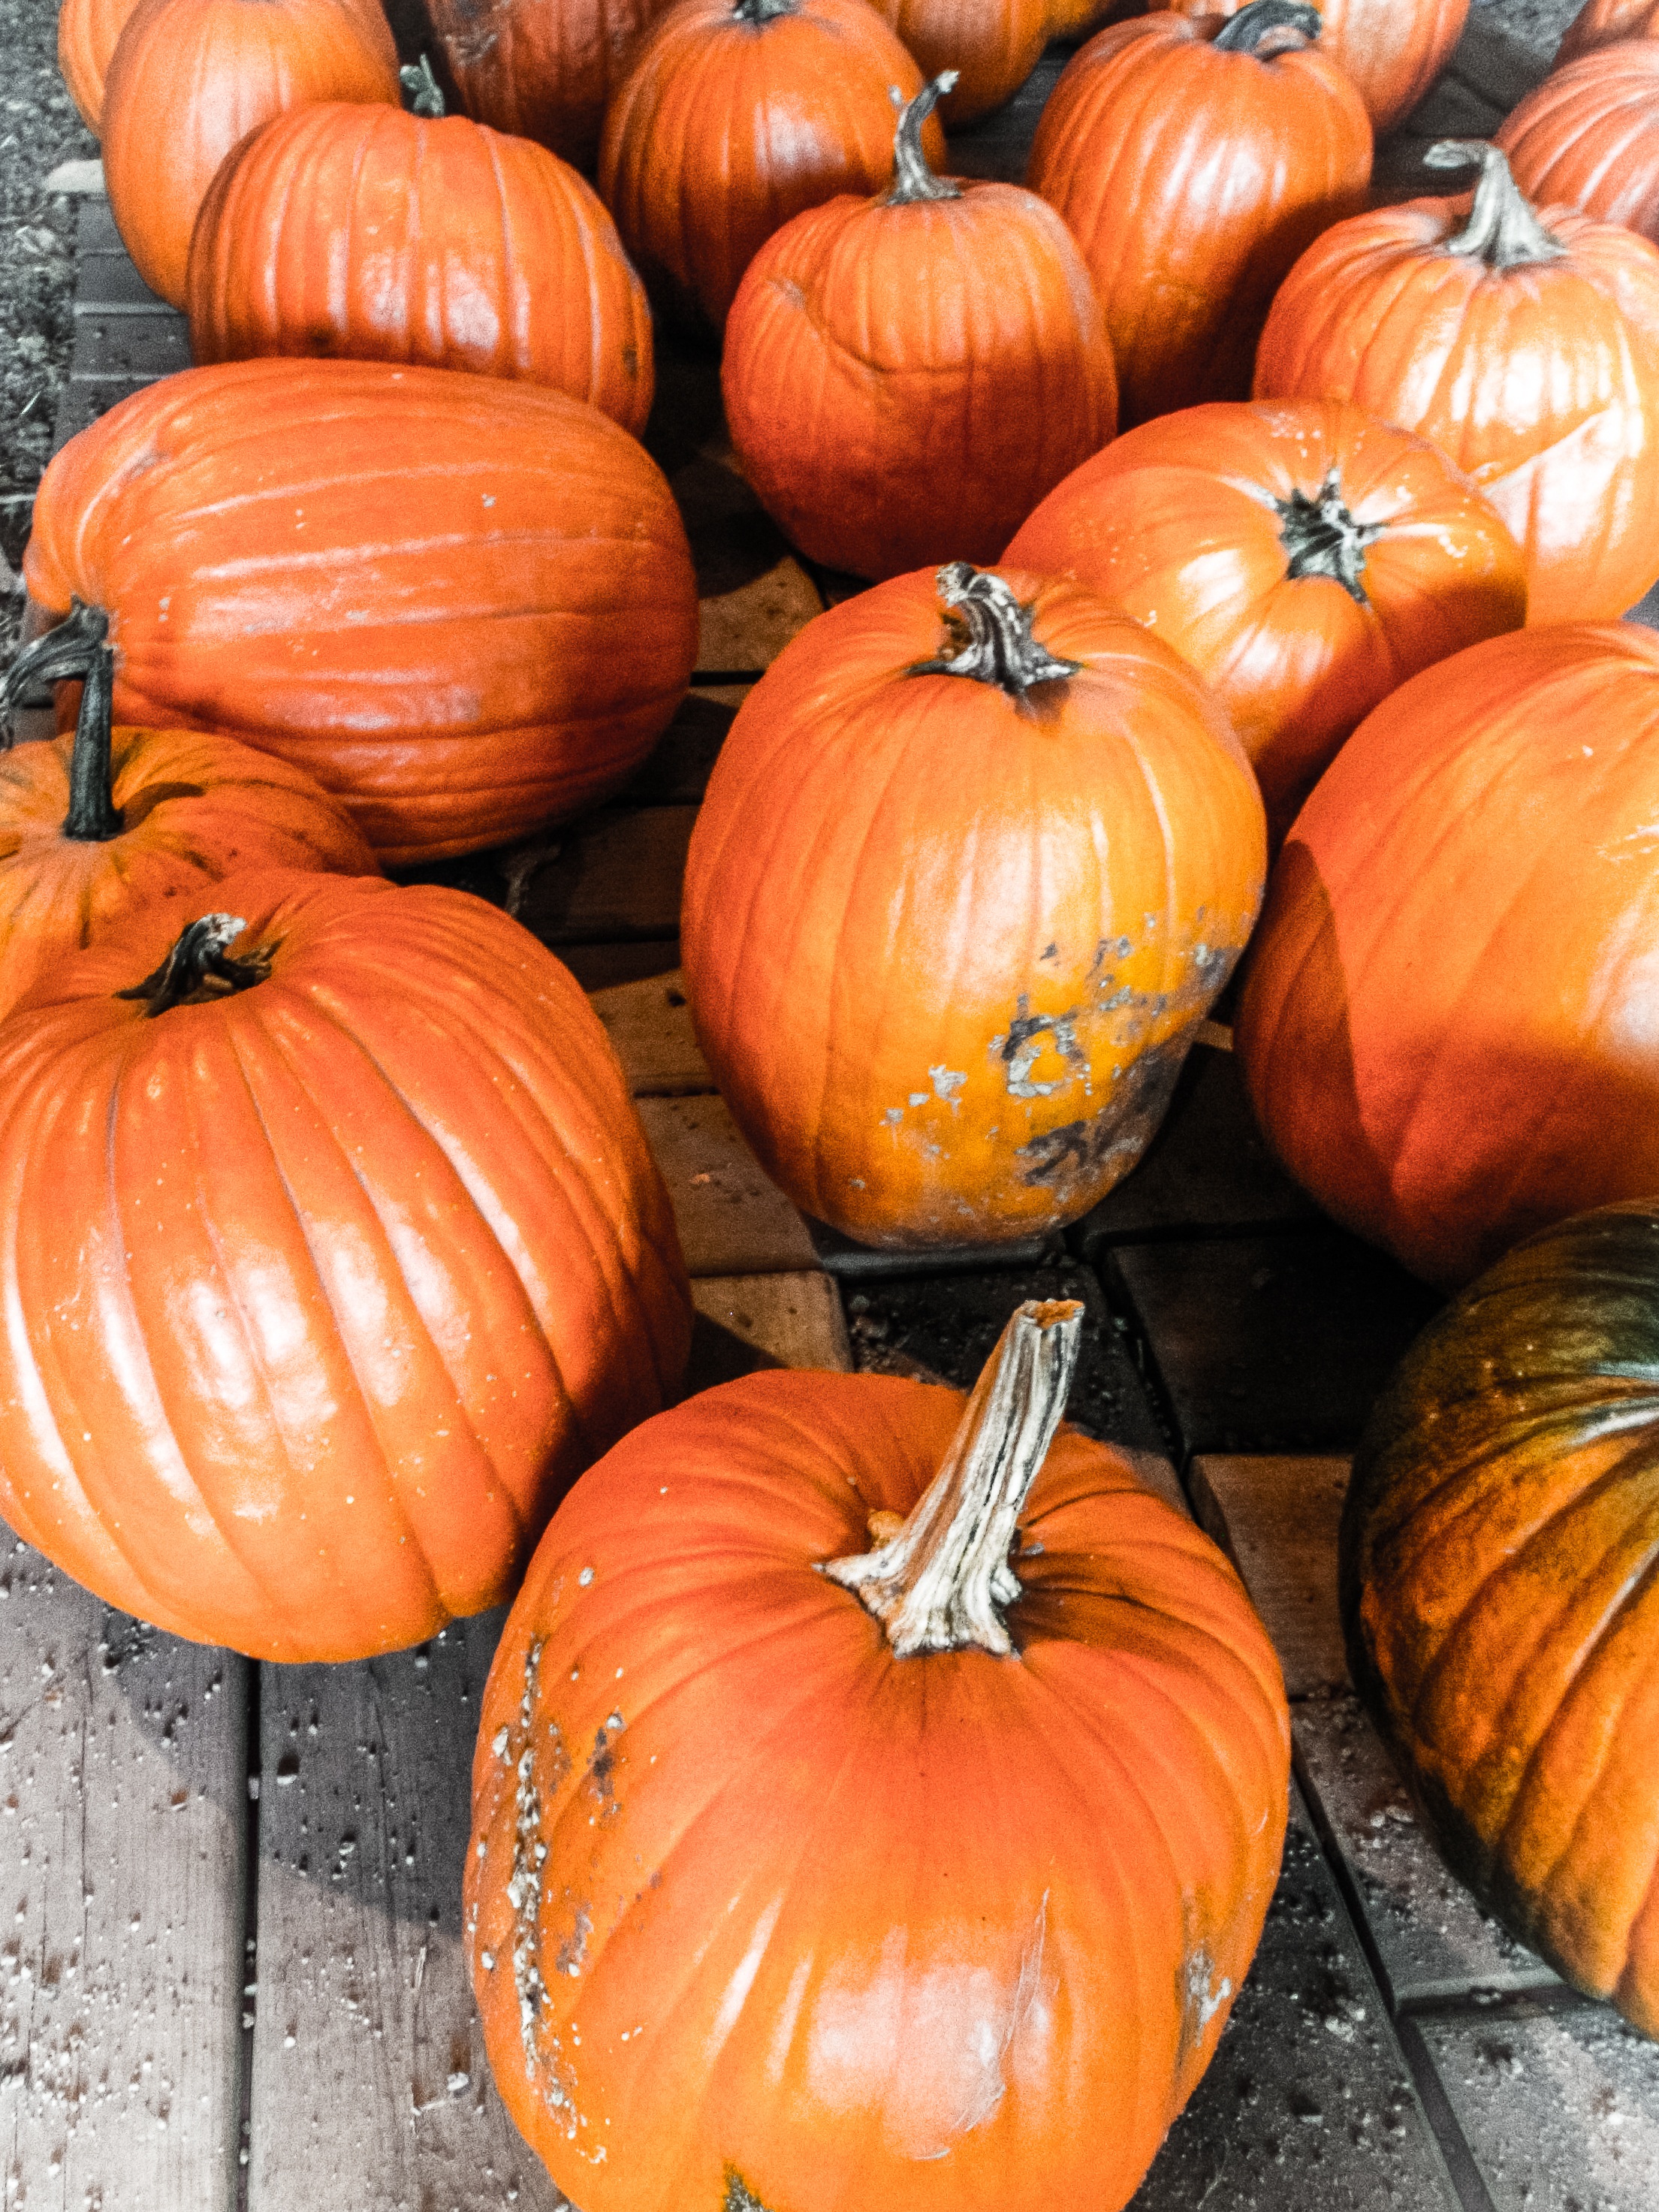
farm, fall, celebration, decoration, orange, harvest, produce, vegetable, autumn, pumpkin, halloween, holiday, agriculture, season, squash, gourd, thanksgiving, seasonal, calabaza, carving, october, pumpkins, cucurbita, halloween pumpkin, winter squash